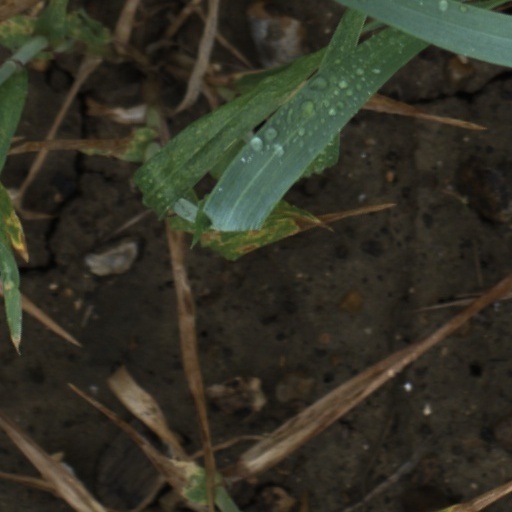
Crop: wheat